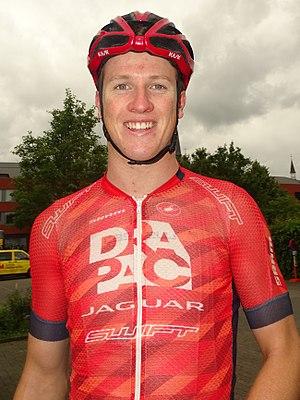
Reportage réalisé le mercredi 22 juin à l'occasion du départ de Halle-Ingooigem 2016 à Hal, Belgique.
La saison 2016 de l'équipe cycliste Drapac est la onzième de cette équipe.
Jason Lowndes, né le 14 décembre 1994 à Kalgoorlie et mort le 22 décembre 2017 à Bendigo, est un coureur cycliste australien, professionnel entre 2015 et 2017.